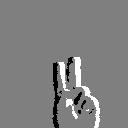
ASL letter: v